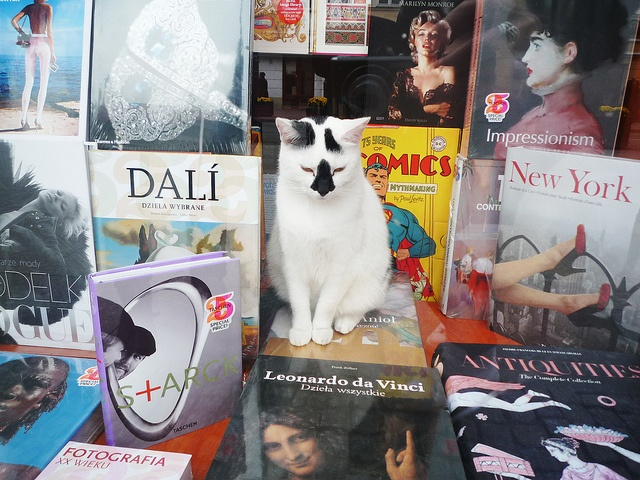
A cat that is sitting on top of a book.
A white cat with black spots on it's face sitting on top of a book in a bookstore.
A cat sitting in the middle of a large display of books.
A cat sitting on top of a pile of books.
a white kitty with a black nose sitting among books